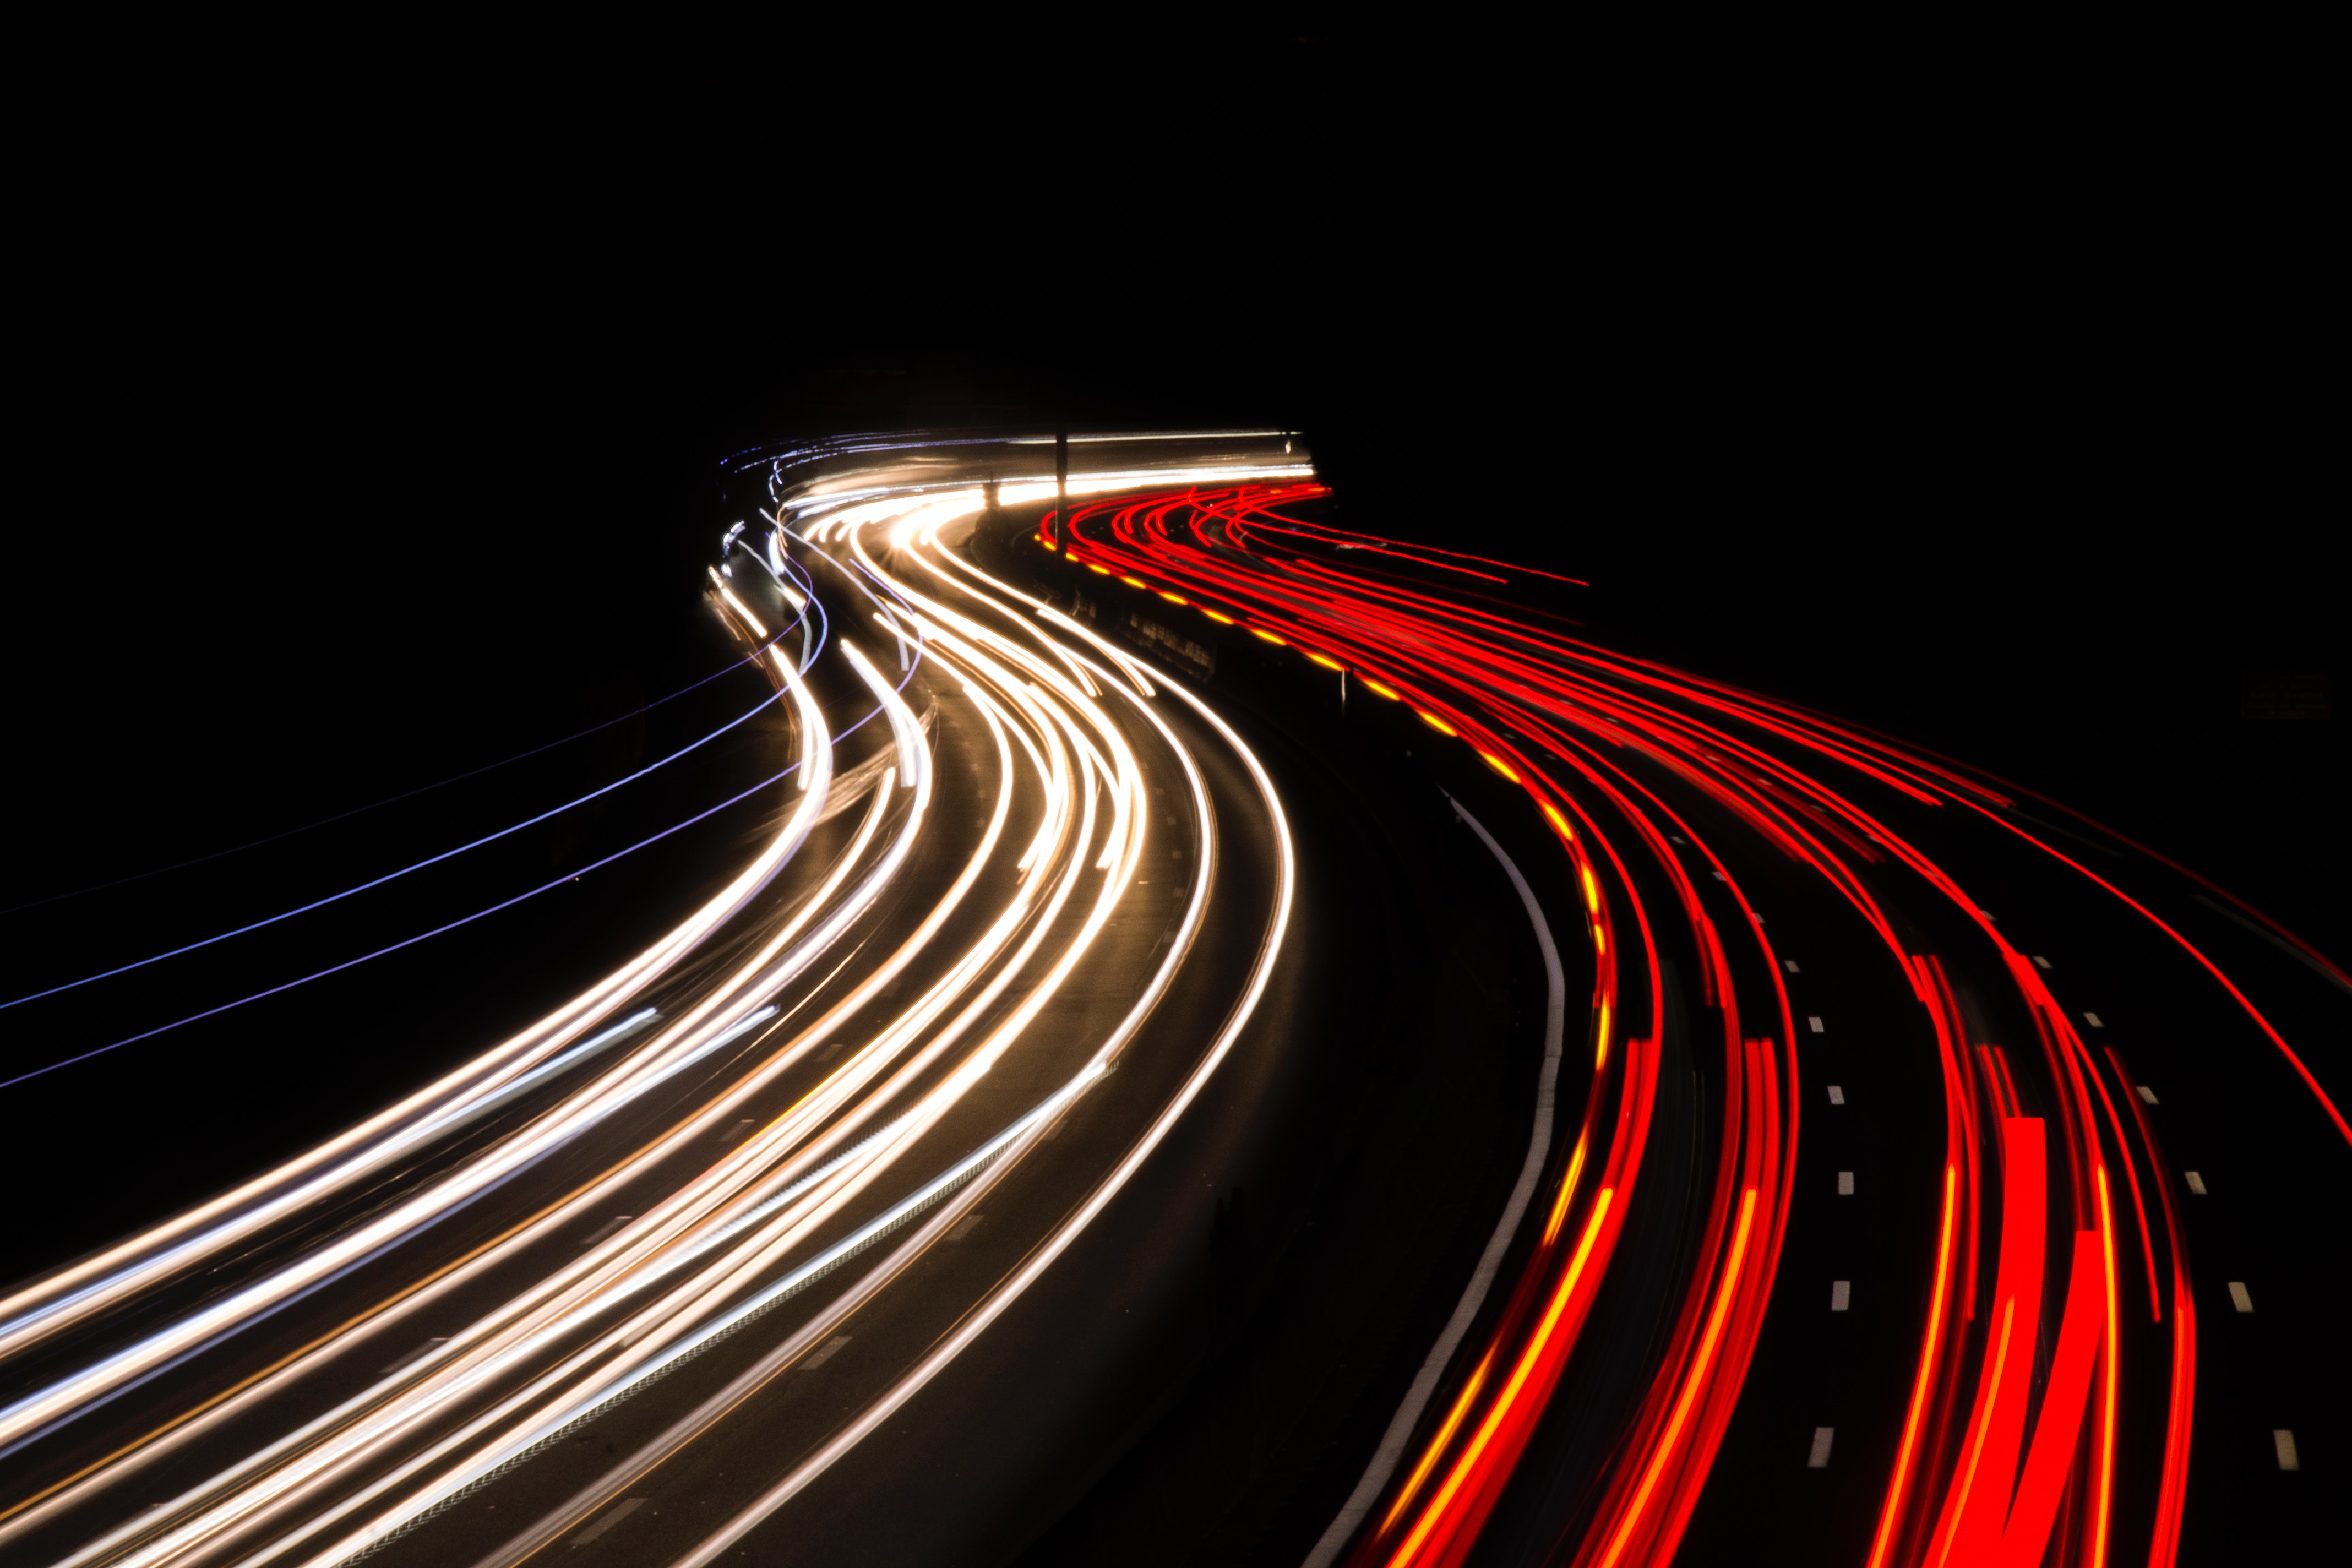
light, sky, night, line, darkness, lighting, infrastructure, midnight, graphics, computer wallpaper, fixed link